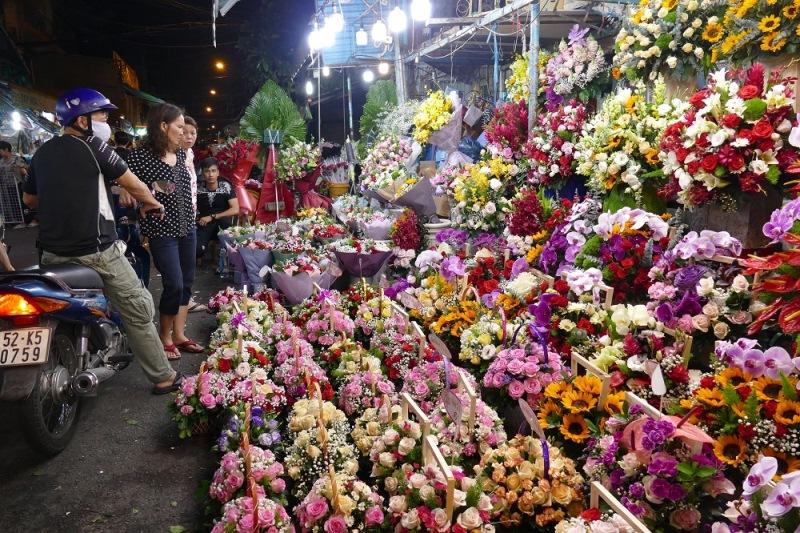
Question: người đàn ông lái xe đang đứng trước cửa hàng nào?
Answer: người đàn ông lái xe đang đang đứng trước cửa hàng hoa